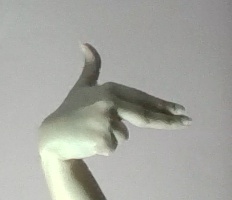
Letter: ghain